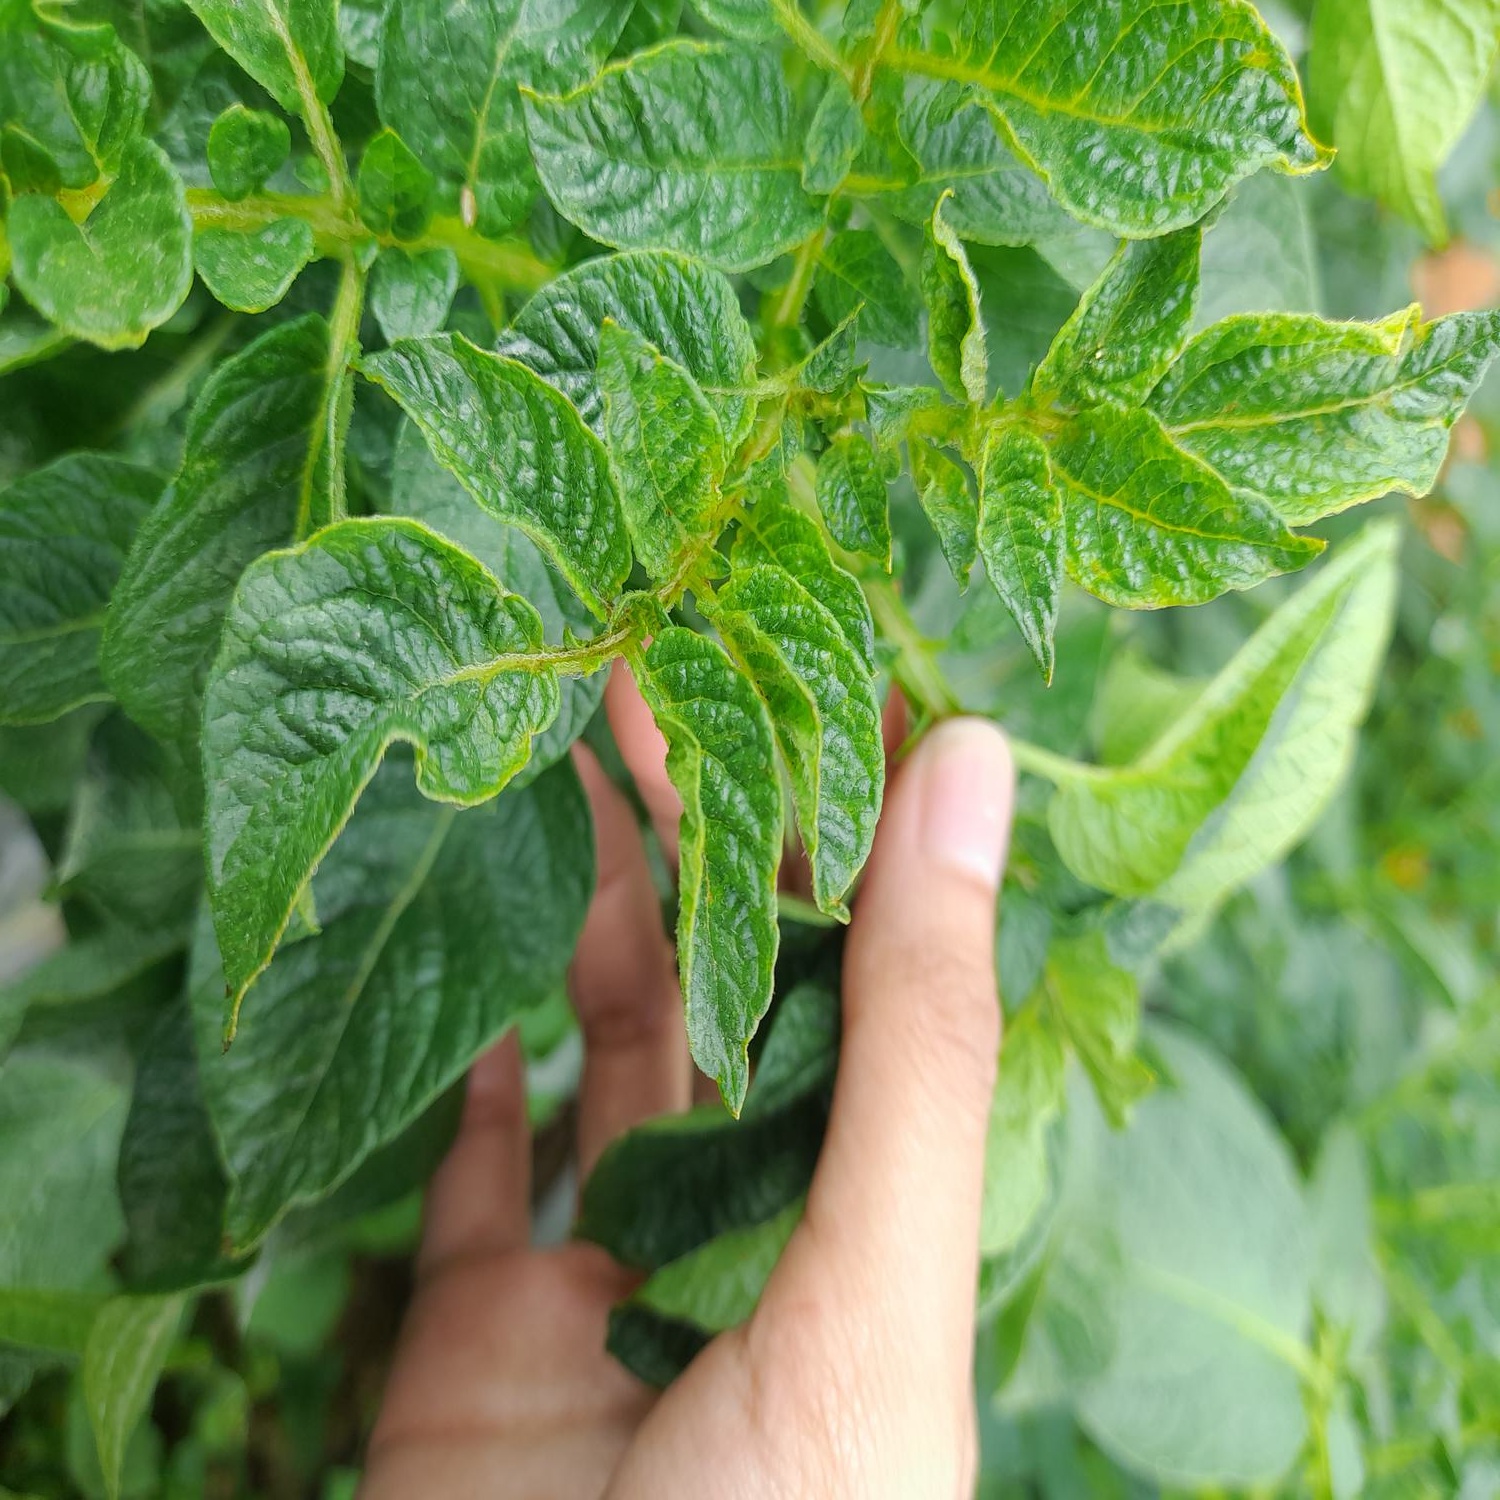
Etiqueta: Virus